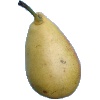
Label: Pear 2